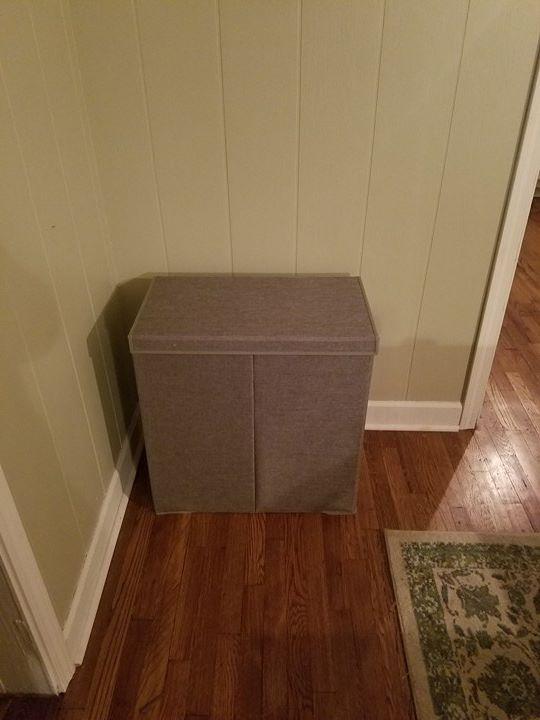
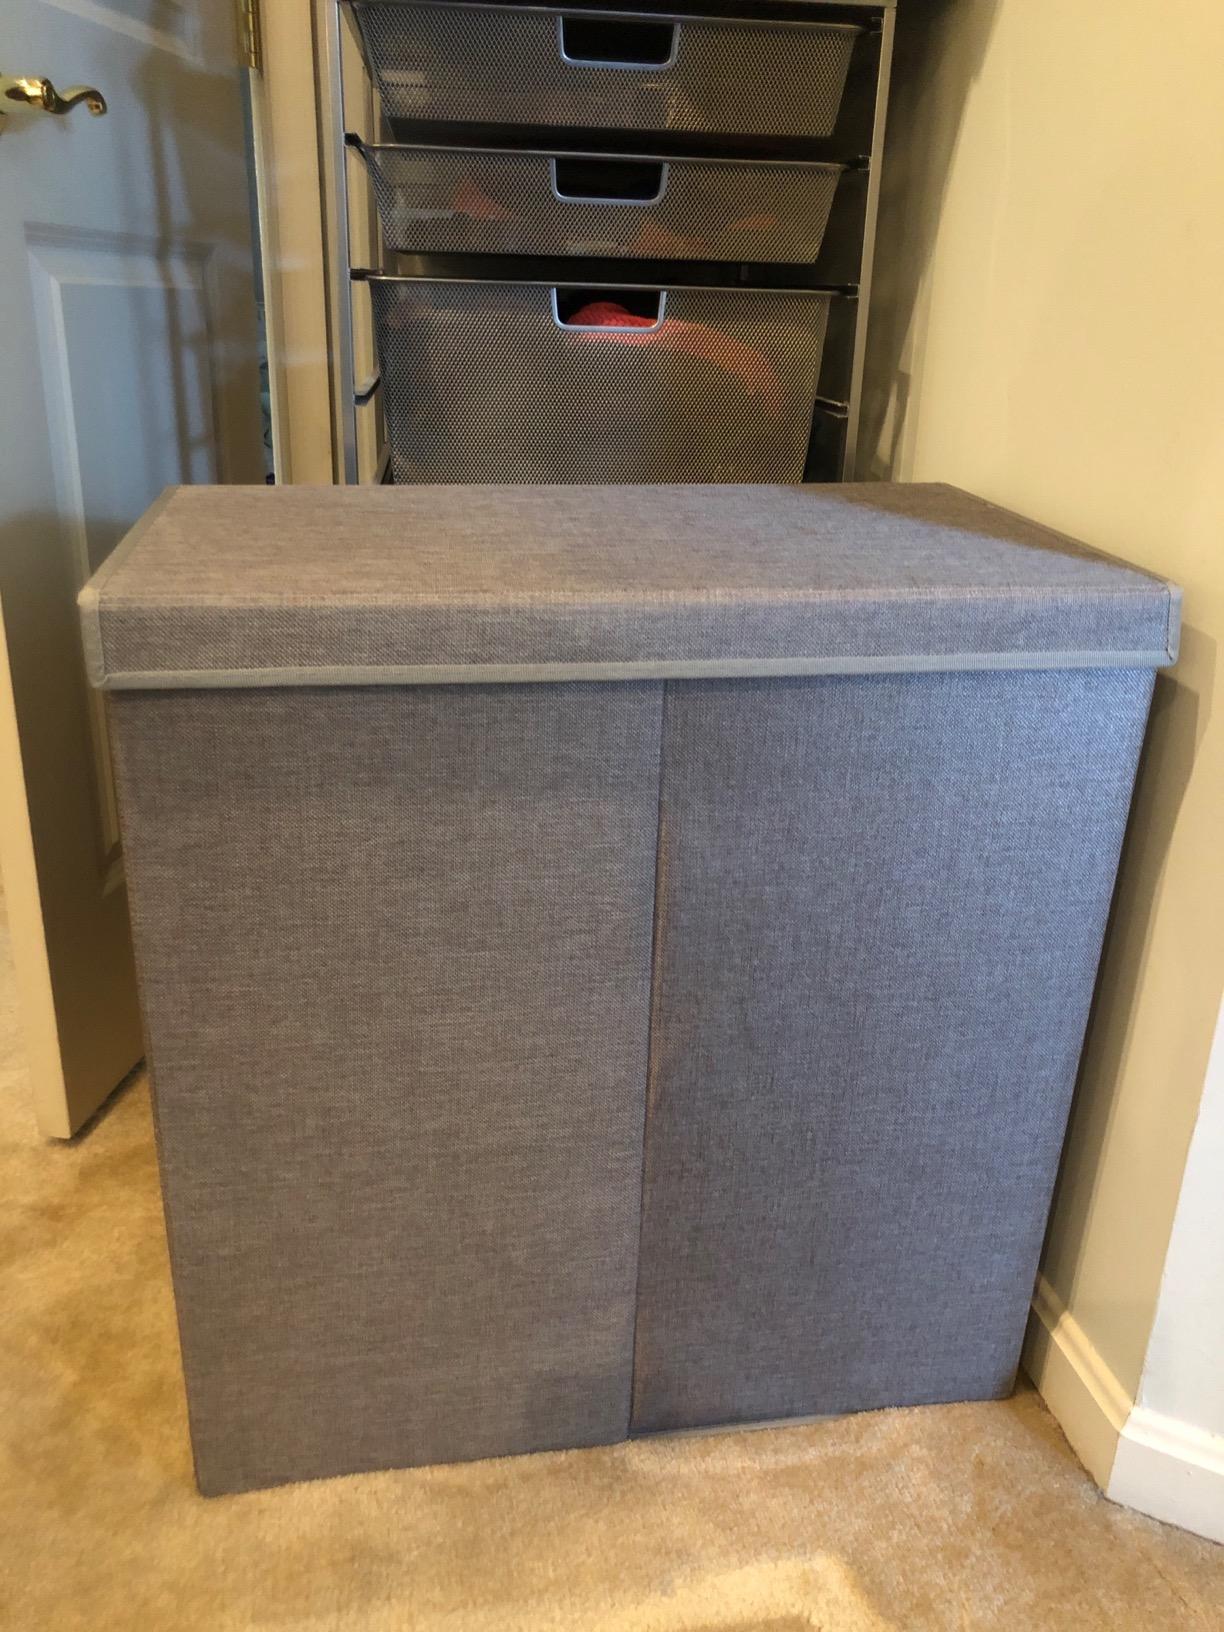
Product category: items_hamper
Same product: yes